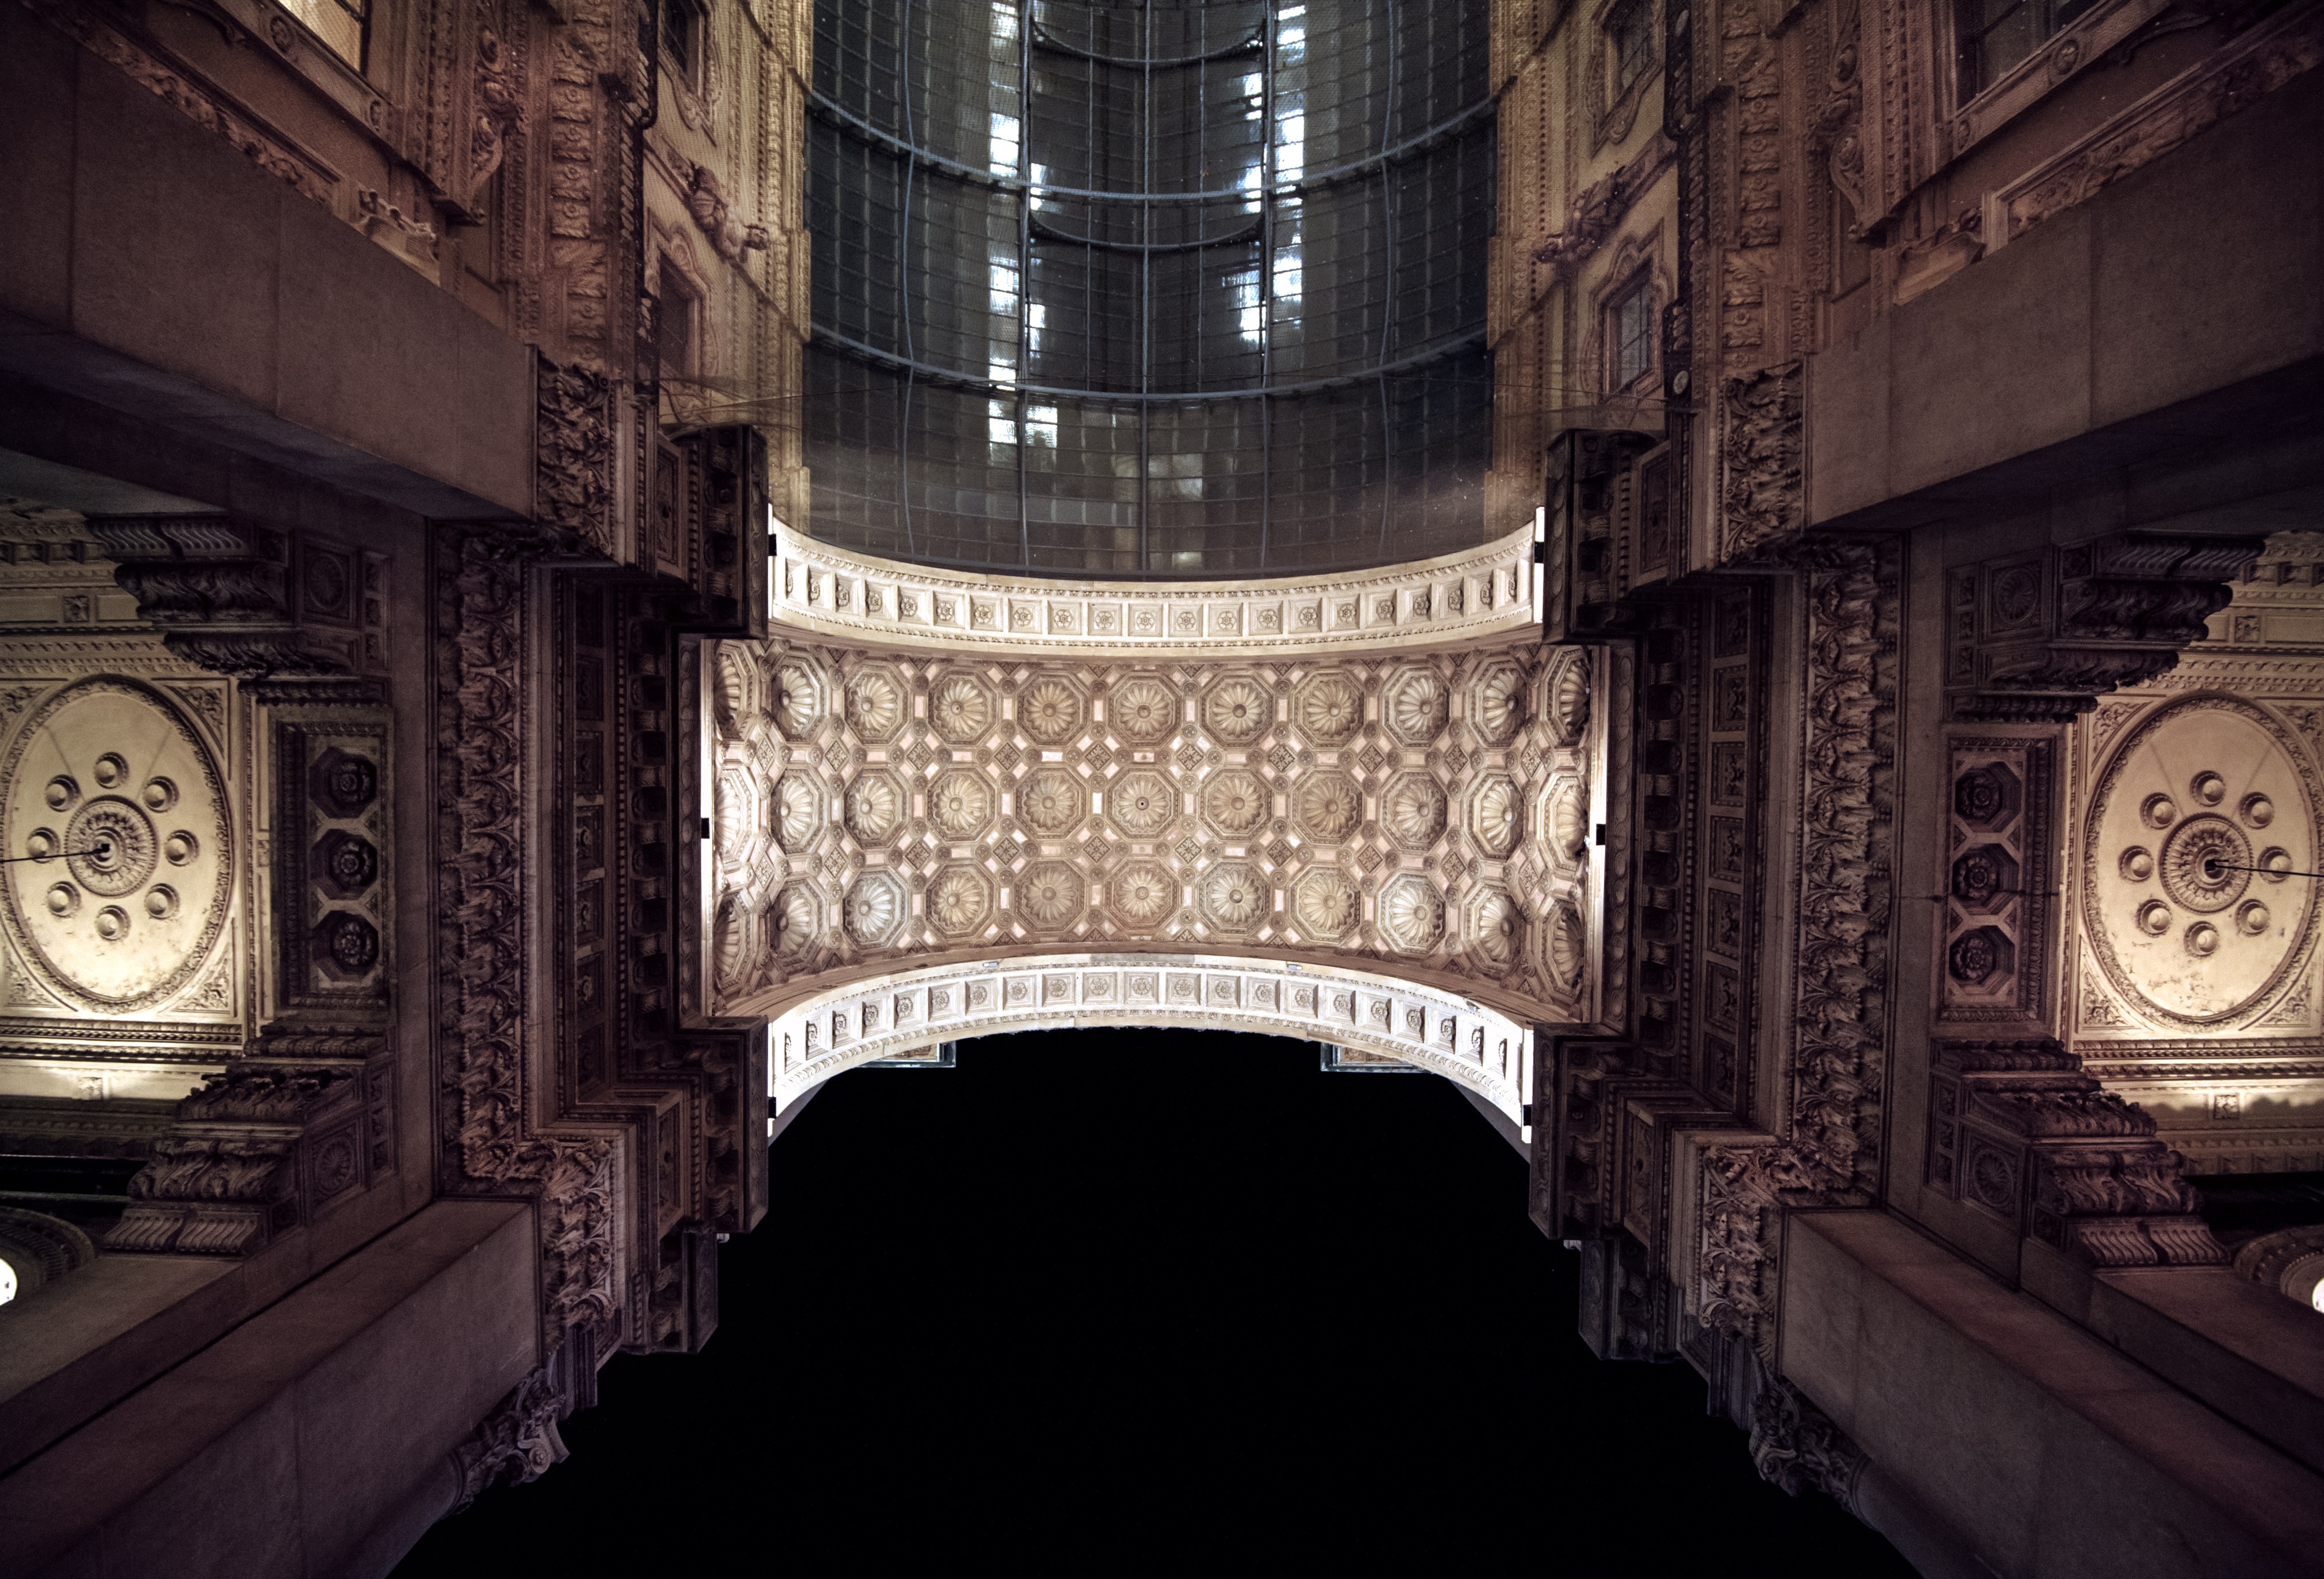
architecture, night, building, arch, landmark, facade, darkness, church, cathedral, place of worship, symmetry, synagogue, gallery, arc, basilica, milan, shape, ancient history, vittorio emanuelle